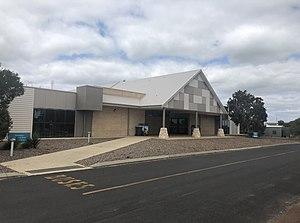
Busselton est une ville située sur la côte méridionale de l'Australie-Occidentale, à 220 km au sud - sud-ouest de Perth.